Tommy Chase

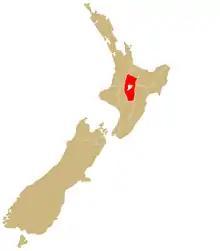
Ngāti Tūwharetoa tribal area which Chase was representing in a game against Arawa

Three days later Chase played for Whanganui Māori against Taranaki Māori for the Tuera Shield. The Taranaki Māori side won 22 to 14. Chase had started on the wing but at halftime he moved into the centre position. Chase played in Whanganui’s next match midweek, on August 23 against Manawatu. Manawatu won 23 to 16 at Johnston Park. During the second half he “made a great run” but no try resulted. He was mentioned many times in the match report and he and Briscoe “were hard men to stop”. Chase then was not named in the Whanganui side to play King Country.